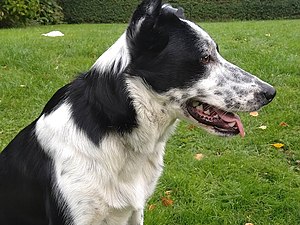
Border Collie / Udseende
Korthåret Border Collie
En 9-måneder gammel, korthåret border collie
Border Collien er en af de mest intelligente hunderacer. Den er en mester inden for agility, og den er utrolig lærenem. Den kræver meget motion, så køberen skal være sikker på at ville bruge meget tid på at motionere og aktivere den.